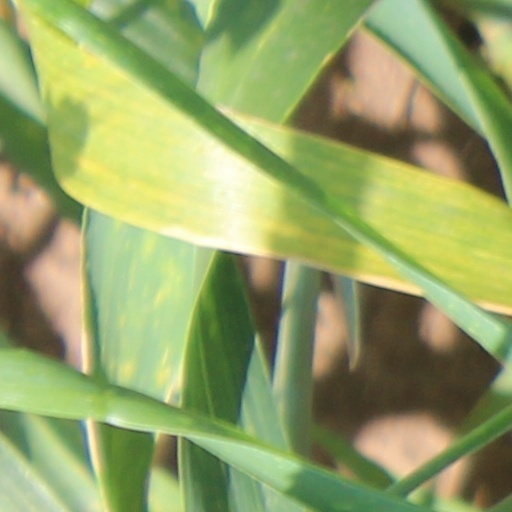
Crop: wheat